Urban Māori

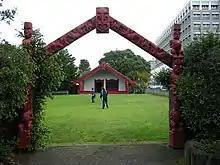
Waipapa Marae, an urban marae located at the University of Auckland

During the early 20th century, figures such as Te Puea Hērangi, Āpirana Ngata were proponents for re-establishing marae a symbol of Māori identity and mana, including urban marae serve populations who lived away from their traditional lands. A need for marae located in cities was felt due to community halls being inappropriate places to hold tangihanga.